Frozen (musical)

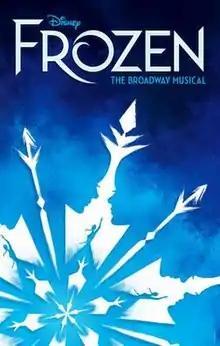
Broadway promotional poster

Frozen is a musical with music and lyrics by Kristen Anderson-Lopez and Robert Lopez, and book by Jennifer Lee, based on the Walt Disney Animation Studios' 2013 animated film "Frozen". The story centers on the relationship between two sisters who are princesses, Elsa and Anna. Elsa has magical powers to create snow and ice, which she does not know how to control. After inheriting the throne, Elsa flees, inadvertently causes the kingdom to become frozen in an eternal winter, and nearly kills her sister. She must sacrifice and show true love to save the day.